Chinese Indonesians

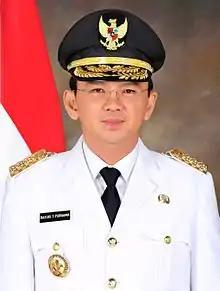
Ahok or "Chûng Van-ho̍k", Chinese Indonesian Governor of Jakarta from 2014 to 2017

Scholars who study Chinese Indonesians often distinguish members of the group according to their racial and sociocultural background: the "totok" and the "peranakan". The two terms were initially used to racially distinguish the pure-blooded Chinese from those with mixed ancestry. A secondary meaning to the terms later arose that meant the "totok" were born in China and anyone born in Indonesia was considered "peranakan". Segmentation within "totok" communities occurs through division in speech groups, a pattern that has become less apparent since the turn of the 20th century. Among the indigenized "peranakan" segmentation occurs through social class, which is graded according to education and family standing rather than wealth.